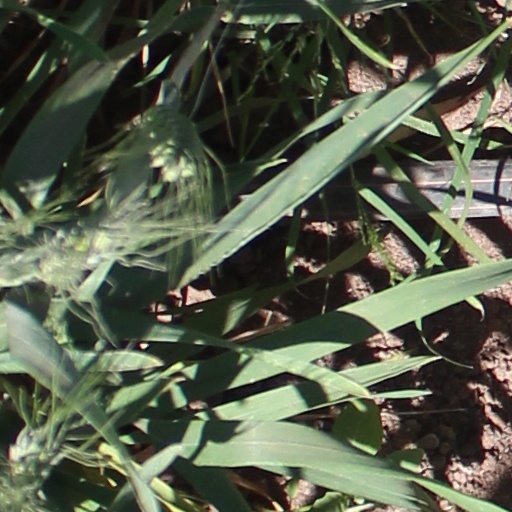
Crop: wheat